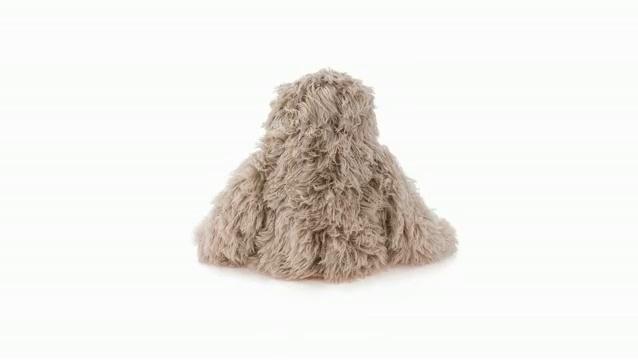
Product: Wild Republic Cuddlekin Three Toed Sloth 12" Plush
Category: Toys & Games | Stuffed Animals & Plush Toys | Stuffed Animals & Teddy Bears
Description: Perfect for cuddling.Measures thirty inches tall head to toe, 20 inches sitting.
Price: $12.99